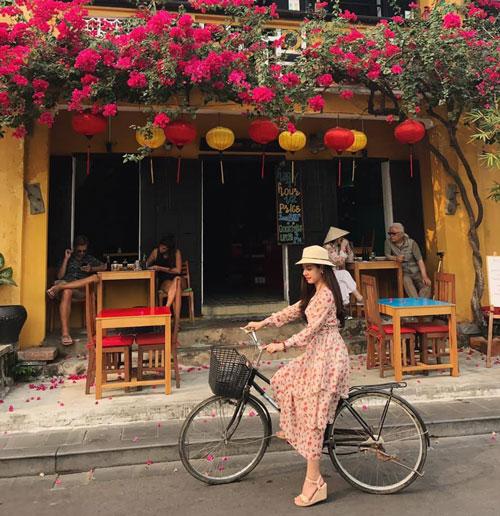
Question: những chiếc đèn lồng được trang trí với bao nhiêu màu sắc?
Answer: hai màu, màu đỏ và màu vàng